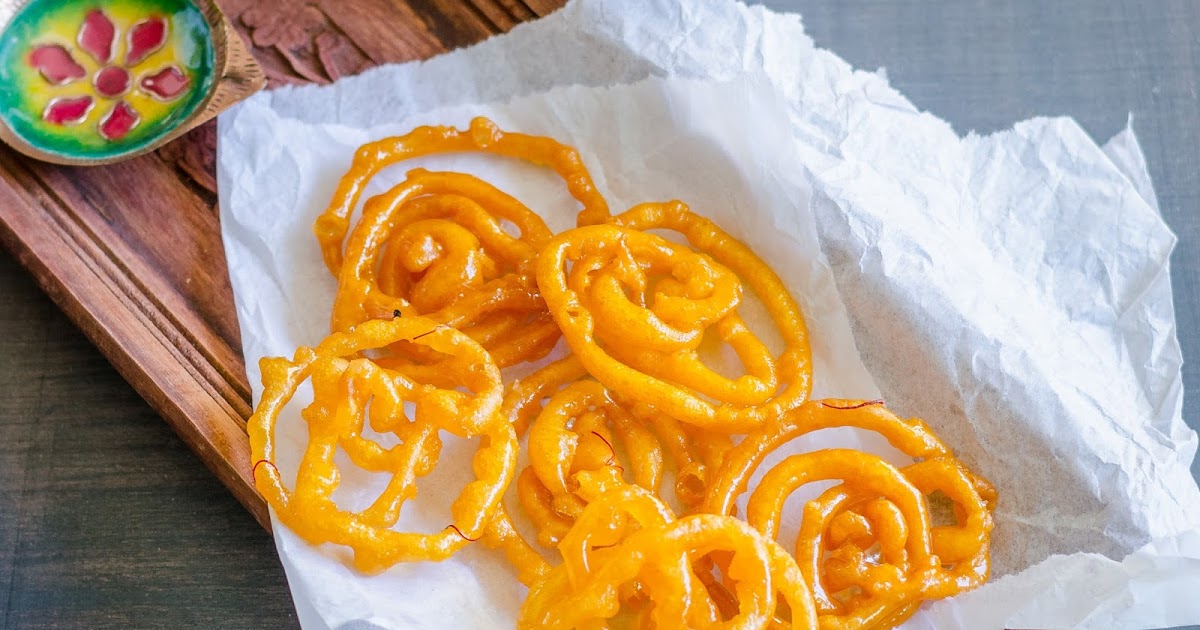
Dish: jalebi